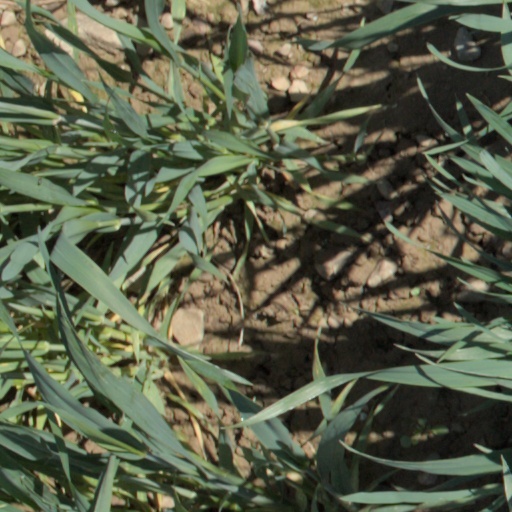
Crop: wheat